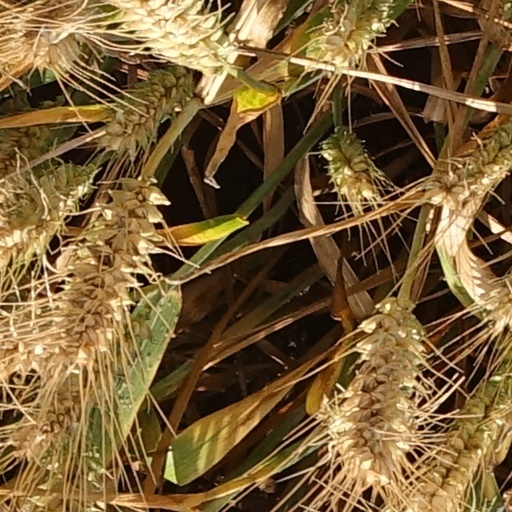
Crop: wheat